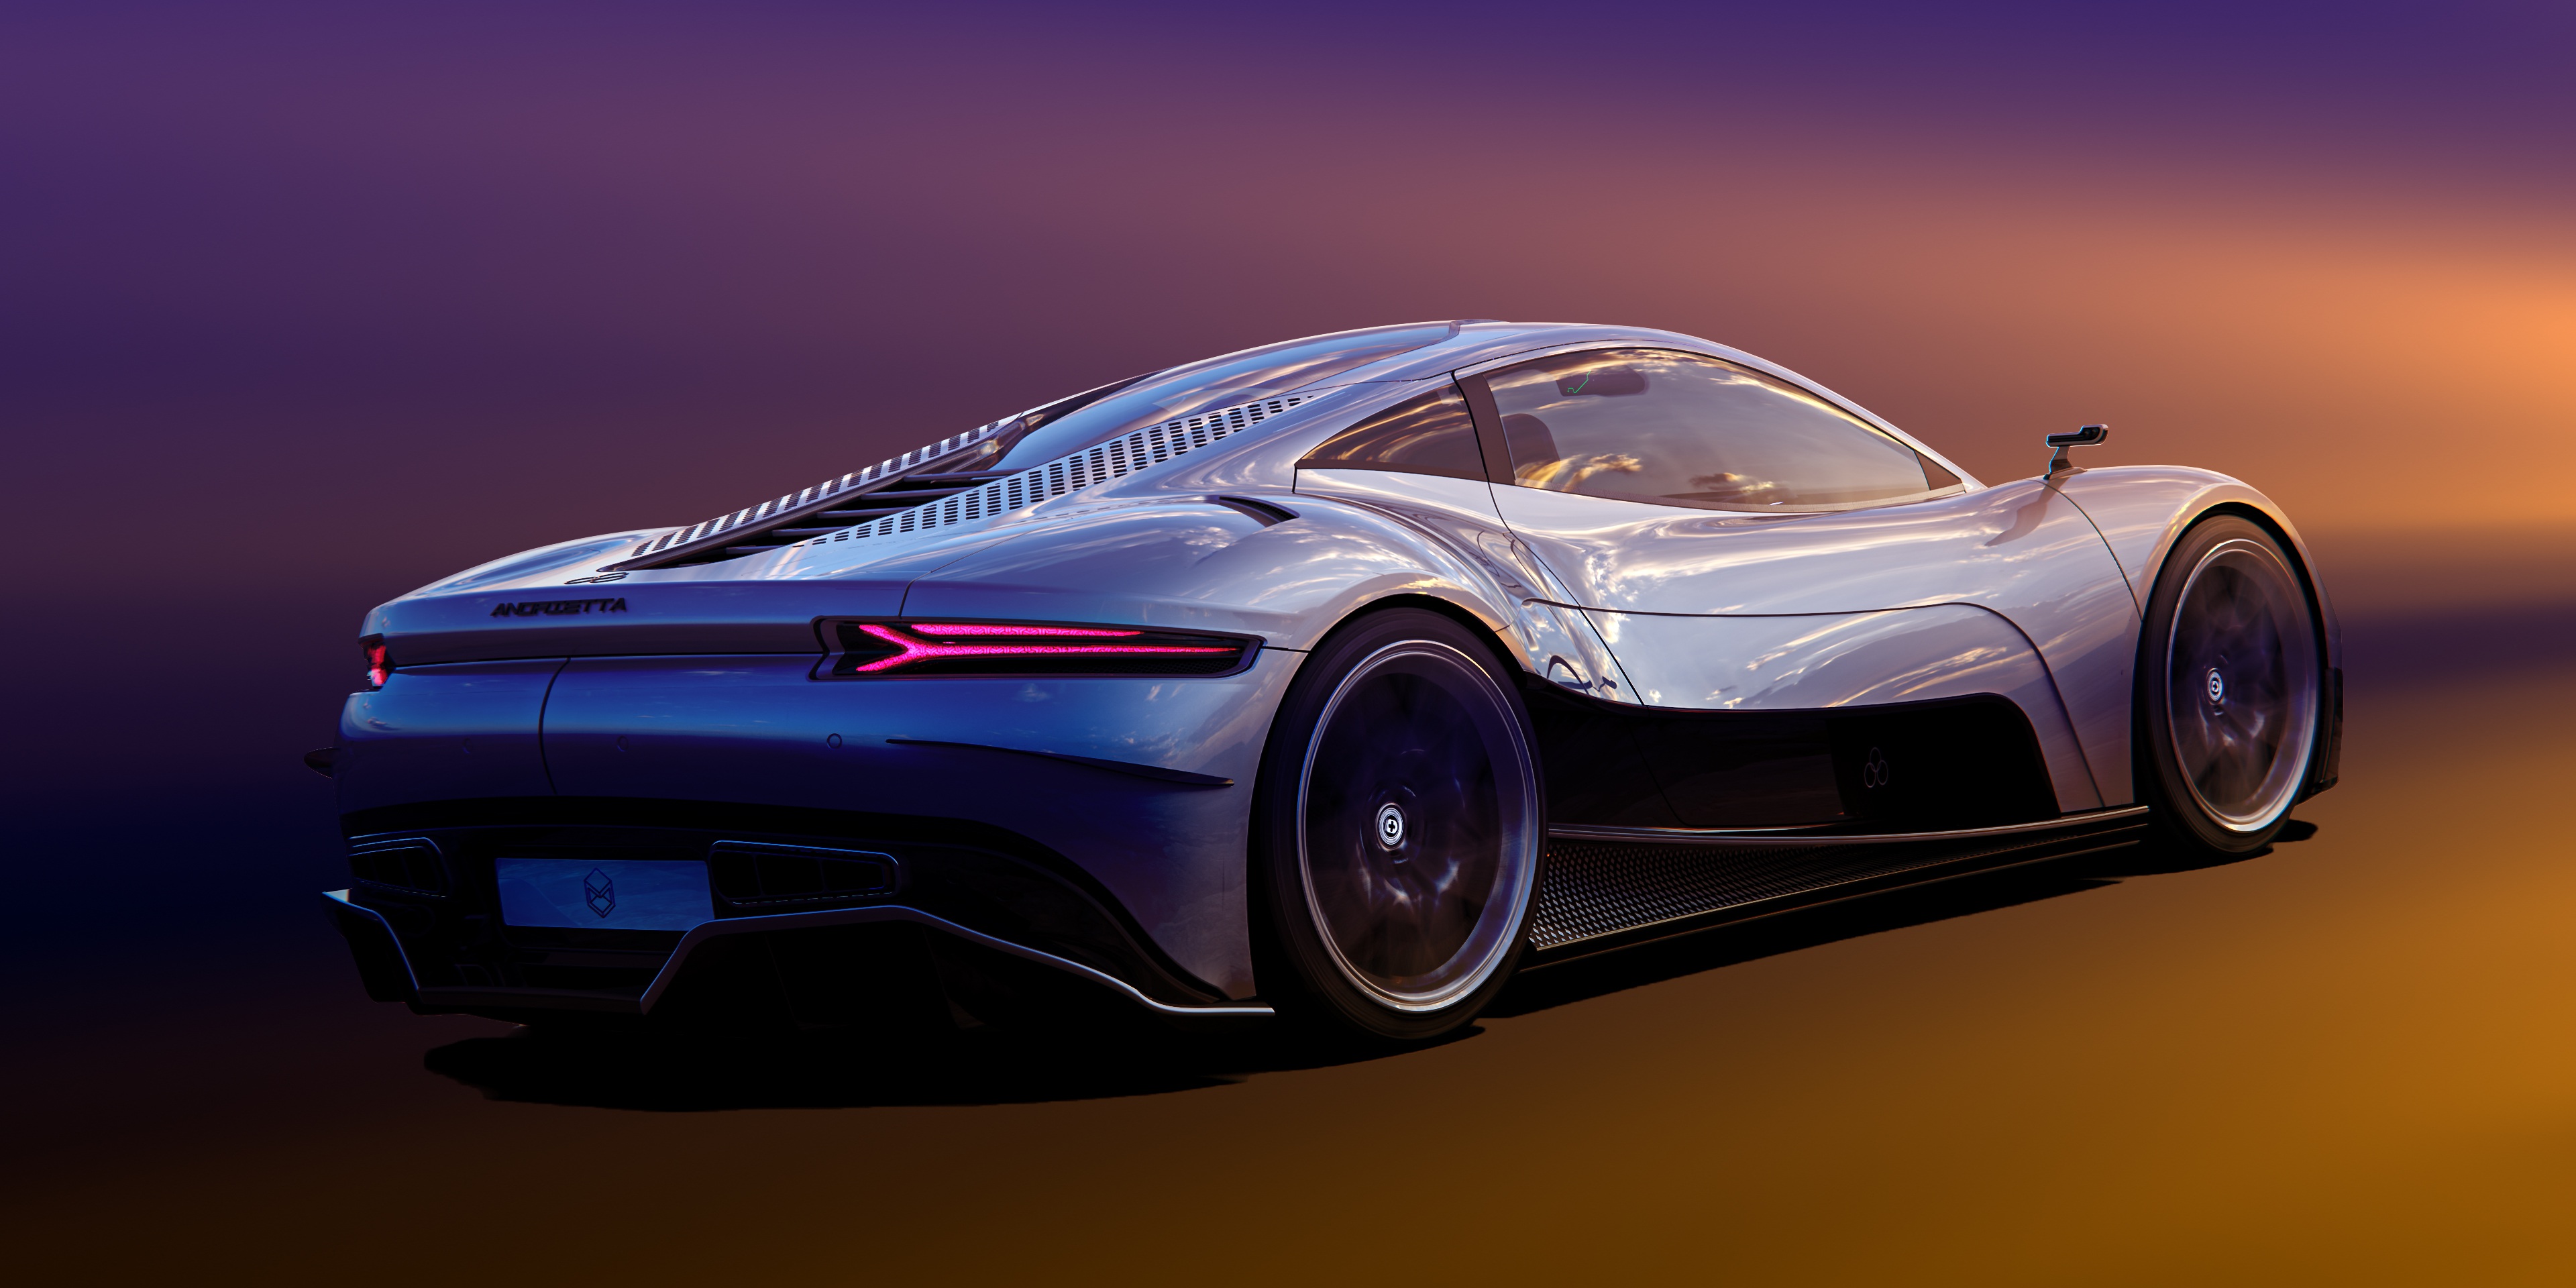
car, wheel, vehicle, tire, hood, automotive lighting, automotive design, motor vehicle, Automotive parking light, alloy wheel, bumper, personal luxury car, rim, headlamp, fender, automotive tire, automotive wheel system, automotive exterior, vehicle registration plate, vehicle door, performance car, sports car, electric blue, luxury vehicle, hardtop, automotive exhaust, mid size car, landscape, rolling, grille, Grand tourer, auto part, exhaust system, hubcap, coupe, supercar, porsche, city car, spoiler, compact car